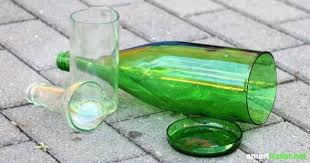
Waste category: glass